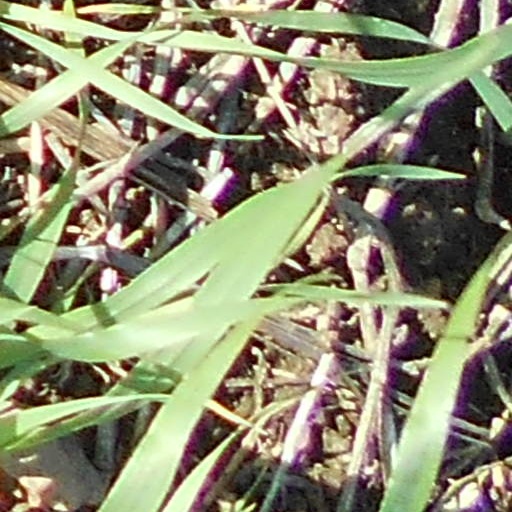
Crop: wheat